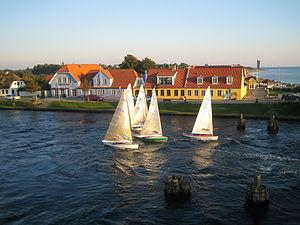
Le Smålandsfarvandet est une baie maritime au centre du Danemark. Elle est bordée par l'île de Seeland au nord, et par Lolland au sud.